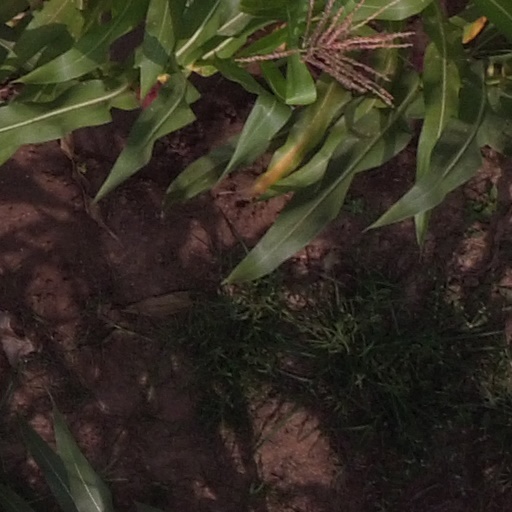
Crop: maize; corn